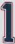
Number: 1